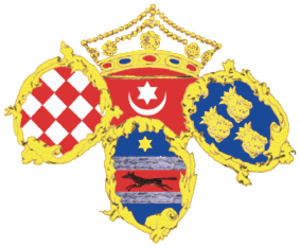
La bataille de Slunj se déroula le 26 octobre 1584 et opposa l'armée germano-croate à l'armée turque. La bataille eut lieu aux abords du village de Slunj, dans l'actuel comitat de Karlovac, en Croatie centrale.